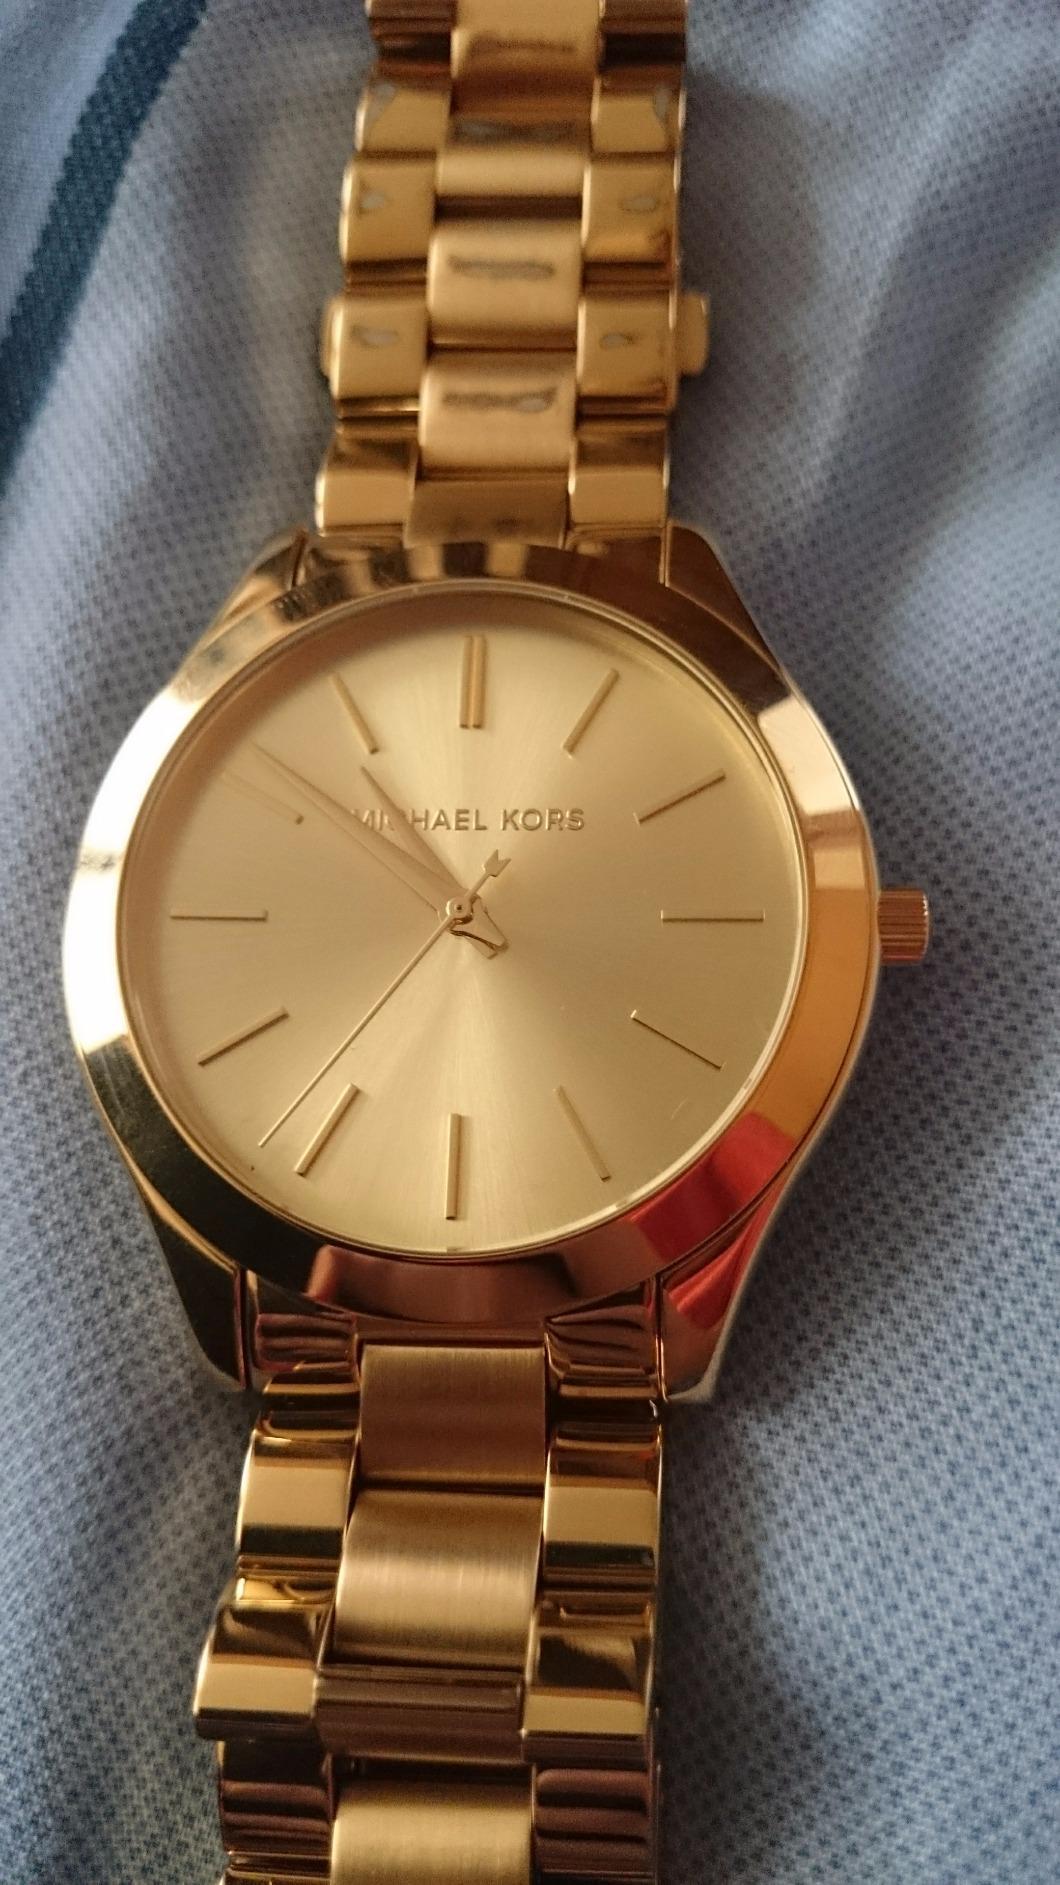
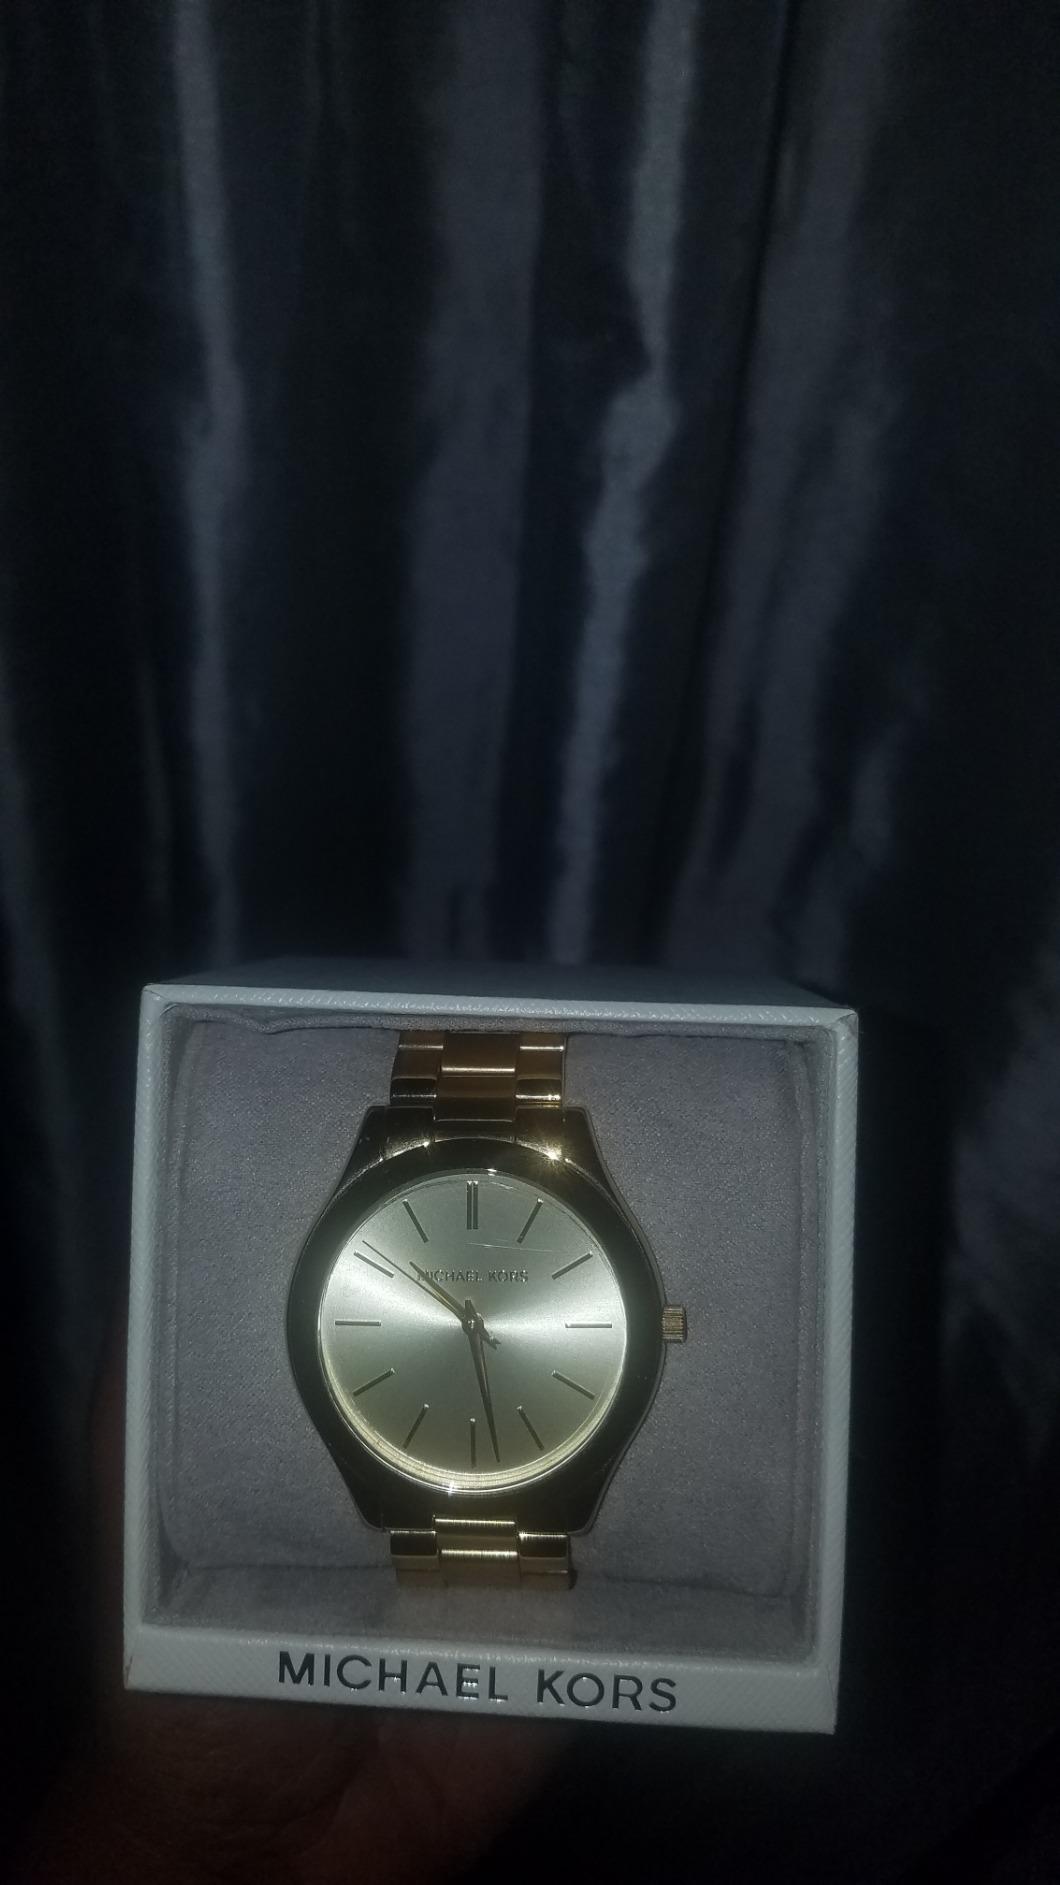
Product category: accessories_watch
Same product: yes